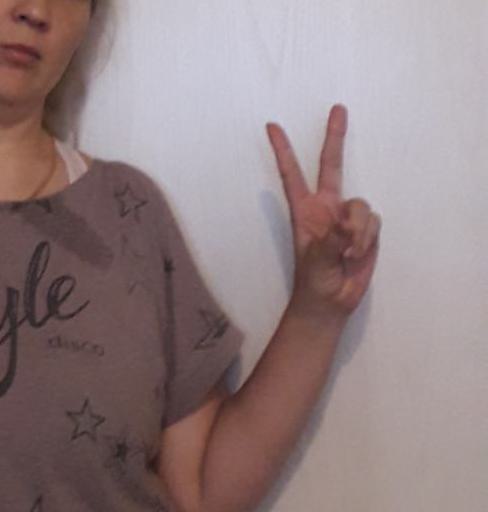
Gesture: peace